List of Arizona Diamondbacks team records

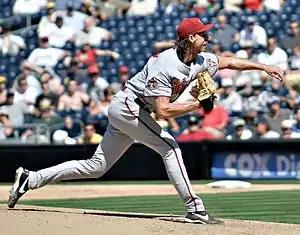
A man wearing a lightly colored baseball uniform and a red cap throws a pitch.

These are records of Diamondbacks players with the best performance in particular statistical categories during a single season.